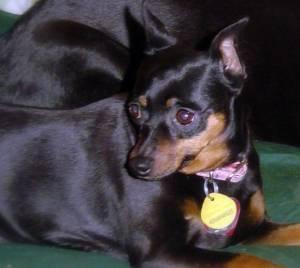
miniature pinscher